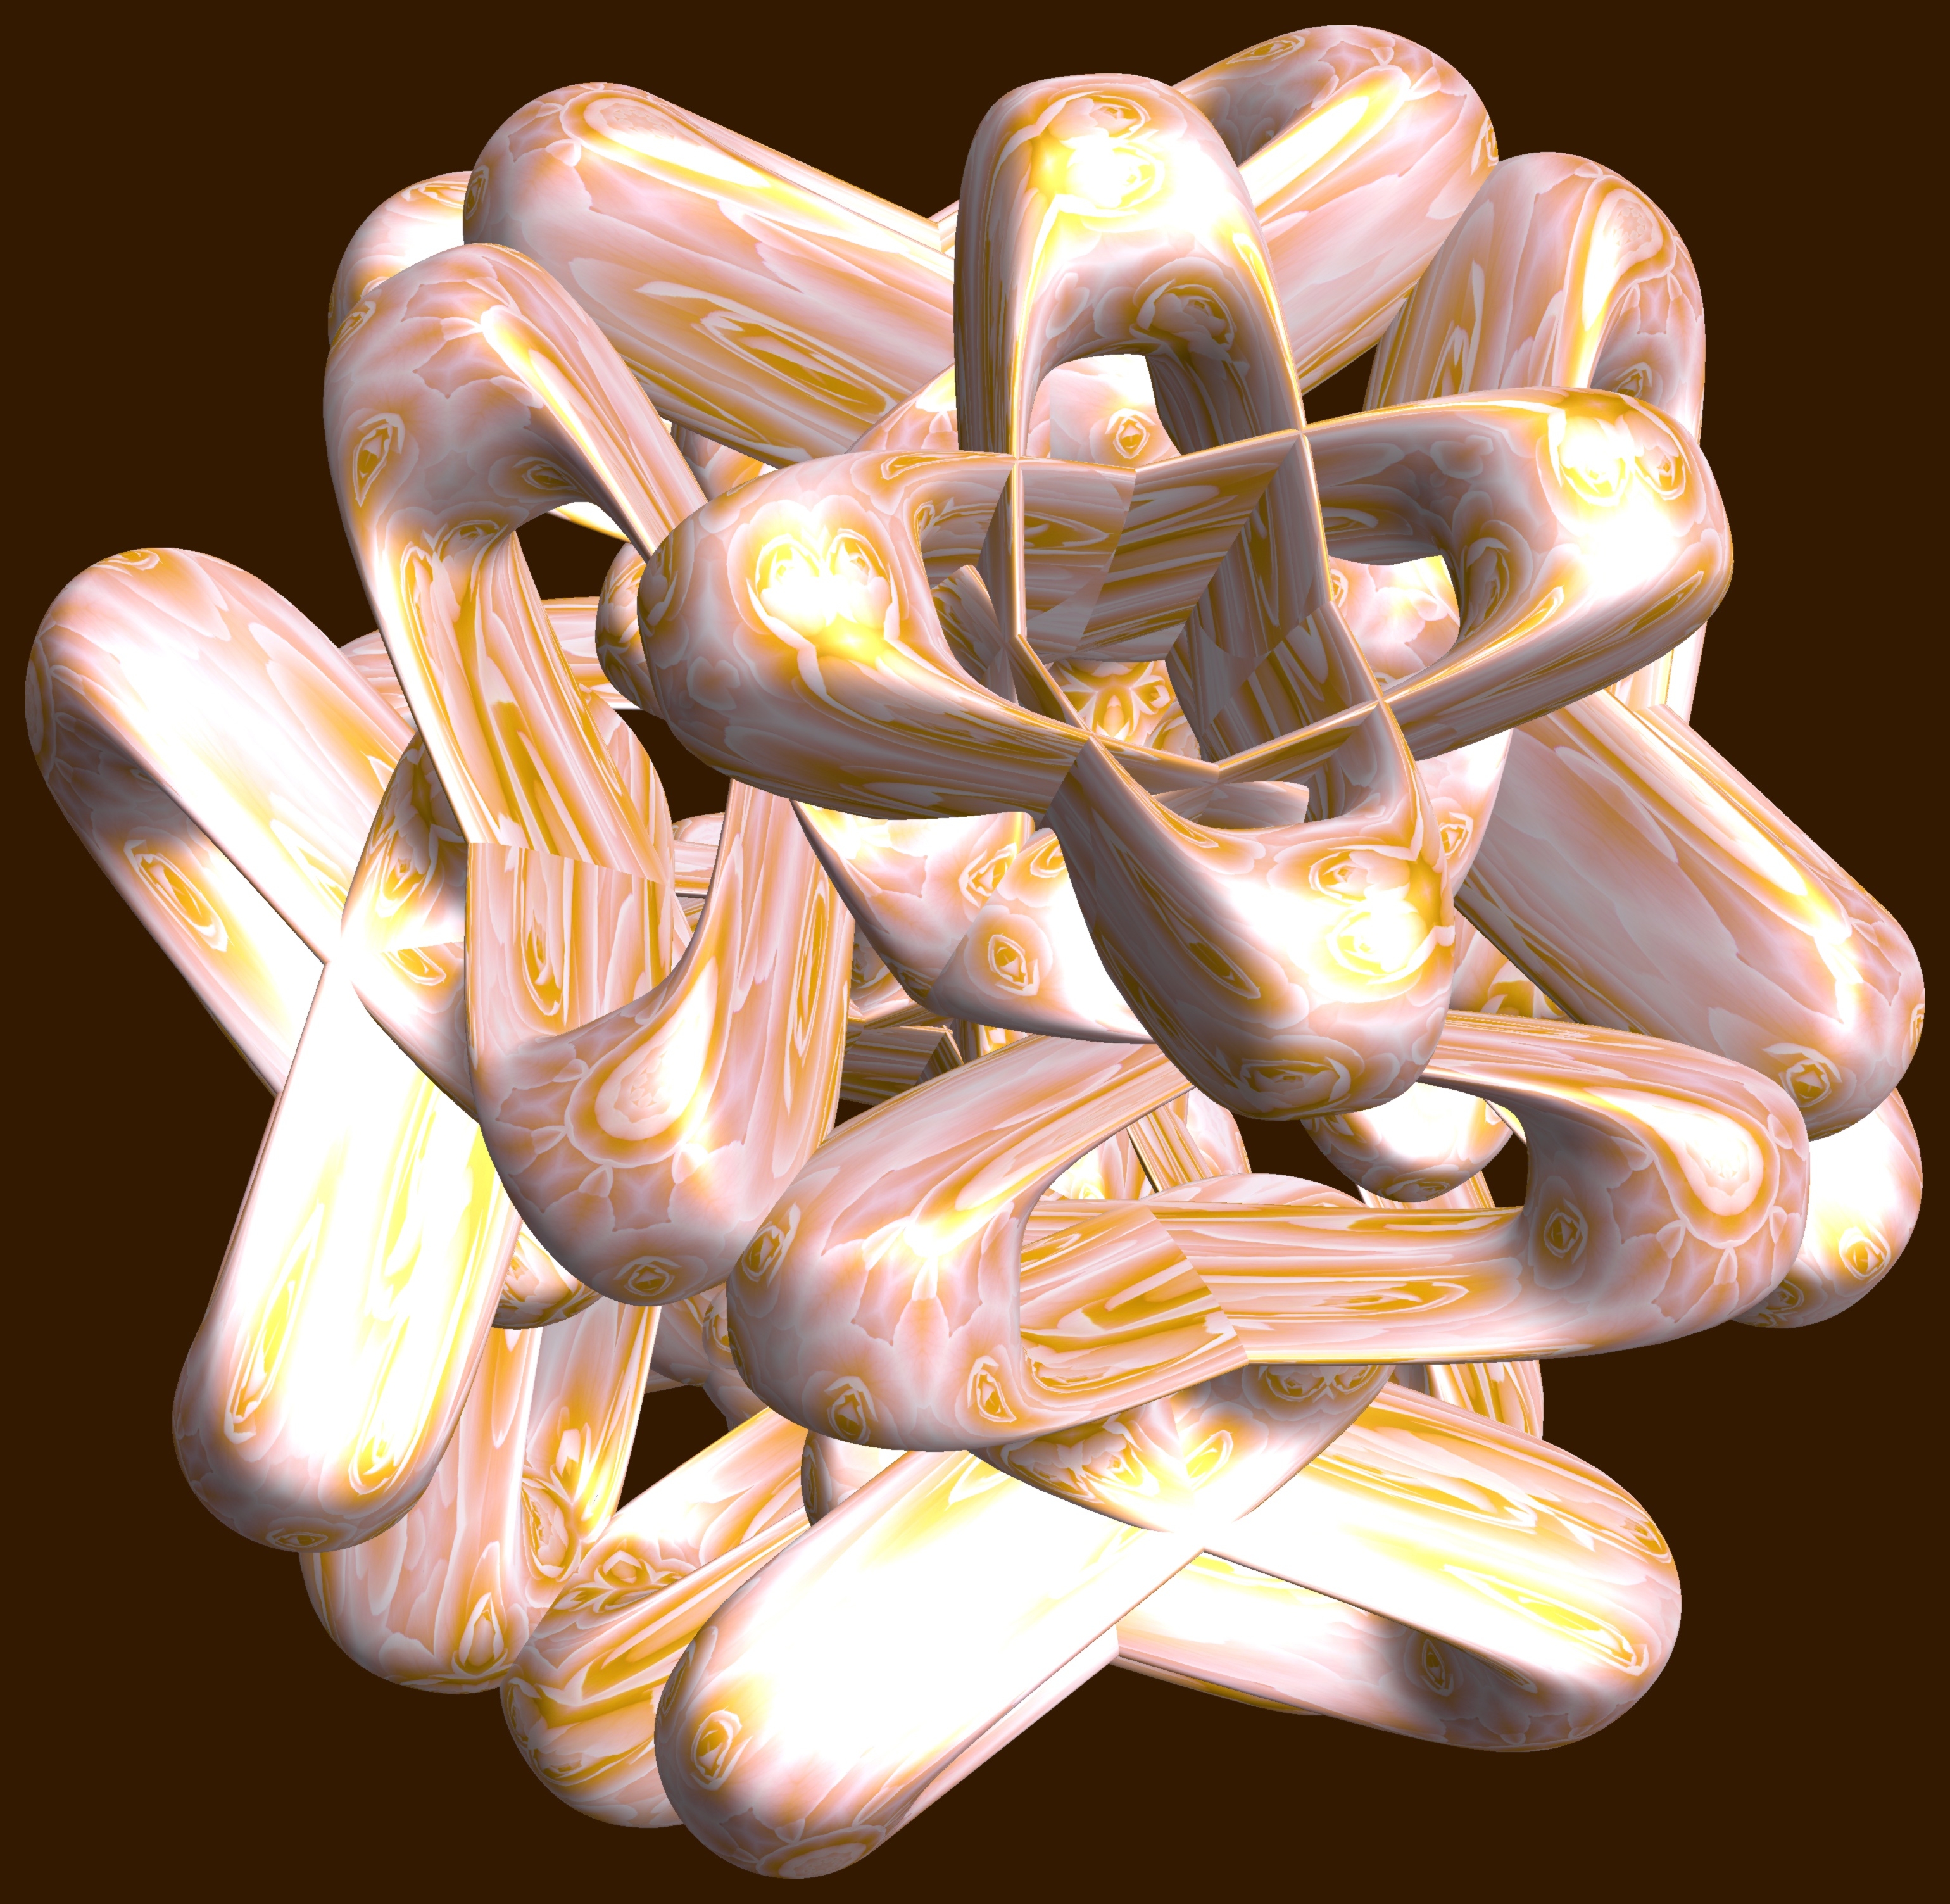
hand, abstract, structure, texture, pattern, finger, geometry, invertebrate, human body, sculpture, art, design, symmetry, 3d, graphic, organ, carving, shape, torus, mathematica, cg, parametricplot3d, code, program, algorithm, mapping, geometricsculpture, serpent, macro photography